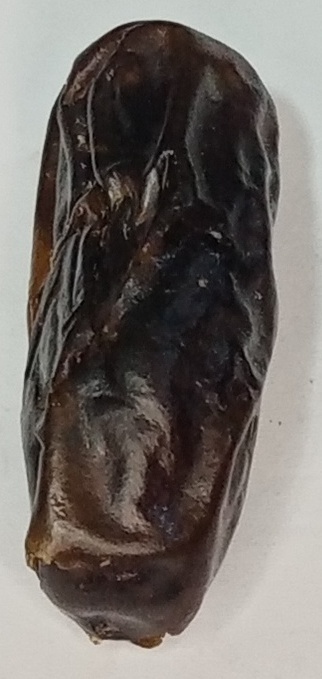
Variety: gajar
Size: large
Grade: grade-1